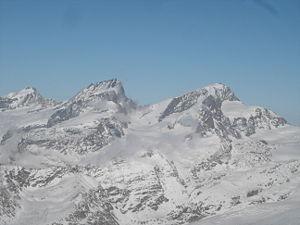
Il existe plusieurs dizaines de sommets des Alpes de plus de 4 000 mètres. Ceux-ci se trouvent en Suisse, en Italie et en France, essentiellement dans les Alpes pennines, le massif du Mont-Blanc et les Alpes bernoises, mais aussi le massif des Écrins, le massif du Grand-Paradis et la chaîne de la Bernina.